Mister Negative

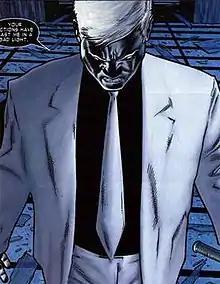
Mister Negative. Art by Steve McNiven.

Mister Negative is a supervillain appearing in American comic books published by Marvel Comics. The character is usually depicted as an enemy of Spider-Man, the Punisher, Shang-Chi, and Cloak and Dagger. The character was created by Dan Slott and Phil Jimenez, and first appeared in "Swing Shift", a story in "Free Comic Book Day: The Amazing Spider-Man" #1 (May 2007). The name "Mister Negative" is a reference to photographic negative, as the colors of his skin, hair, and costume are inverted when he transforms into his alter ego.